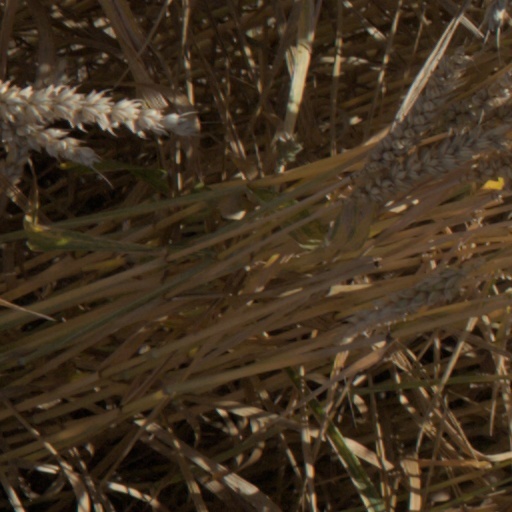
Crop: wheat